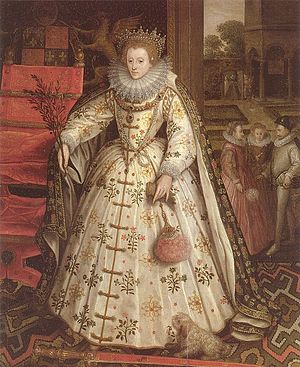
Elizabeth: The Golden Age
Elizabeth: The Golden Age er en britisk film fra 2007 instrueret af Shekhar Kapur, der også instruerede den første film, Elizabeth, fra 1998. Filmen har ligesom den forrige Cate Blanchett i titelrollen som dronning Elizabeth 1. af England.